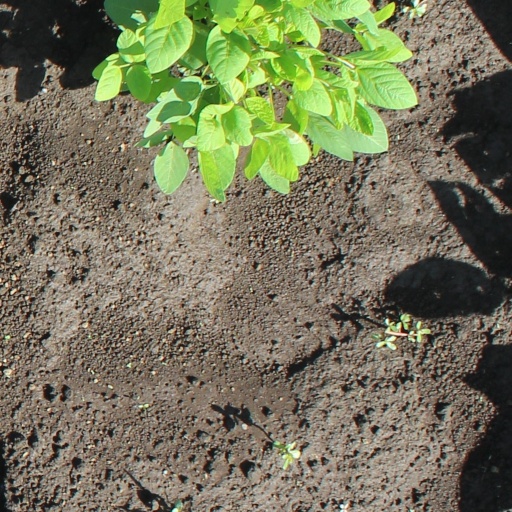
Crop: soybean